The More the Merrier

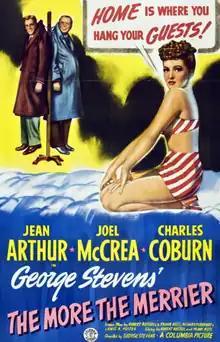
Theatrical release poster

The More the Merrier is a 1943 American romantic comedy film produced and directed by George Stevens, and starring Jean Arthur, Joel McCrea, and Charles Coburn. The film's script—from "Two's a Crowd", an original screenplay by Garson Kanin (uncredited)—was written by Robert Russell, Frank Ross, Richard Flournoy, and Lewis R. Foster. Set in Washington, D.C., the film presents a comic look at the housing shortage during World War II.